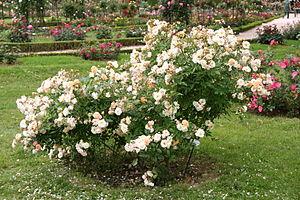
Rose Ghislaine de Féligonde - Roseraie de Bagatelle (Paris, France).
'Ghislaine de Féligonde' est un cultivar de rosier grimpant obtenu en 1916 par le rosiériste orléanais Eugène Turbat. Cette rose est issue du grimpant multiflora 'Goldfinch' et a été présentée en 1916 à l'exposition annuelle de la roseraie de Bagatelle. Son nom est celui de l'épouse infirmière d'un officier français de la Grande Guerre, le comte de Féligonde, ami du futur maréchal Lyautey, qui resta étendu blessé entre les lignes ennemies au front et fut sauvé par elle. Facile à entretenir et à la floribondité remarquable, ce cultivar est fort répandu.
Eugène Turbat est un horticulteur et un homme politique français de la Troisième République né le 18 novembre 1865 à Ardon et décédé le 22 mars 1944 à Orléans.